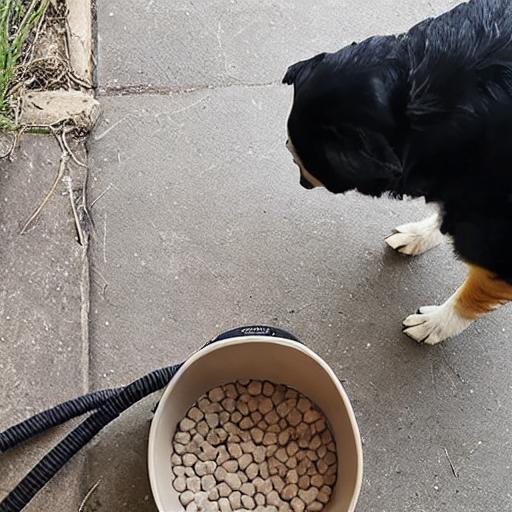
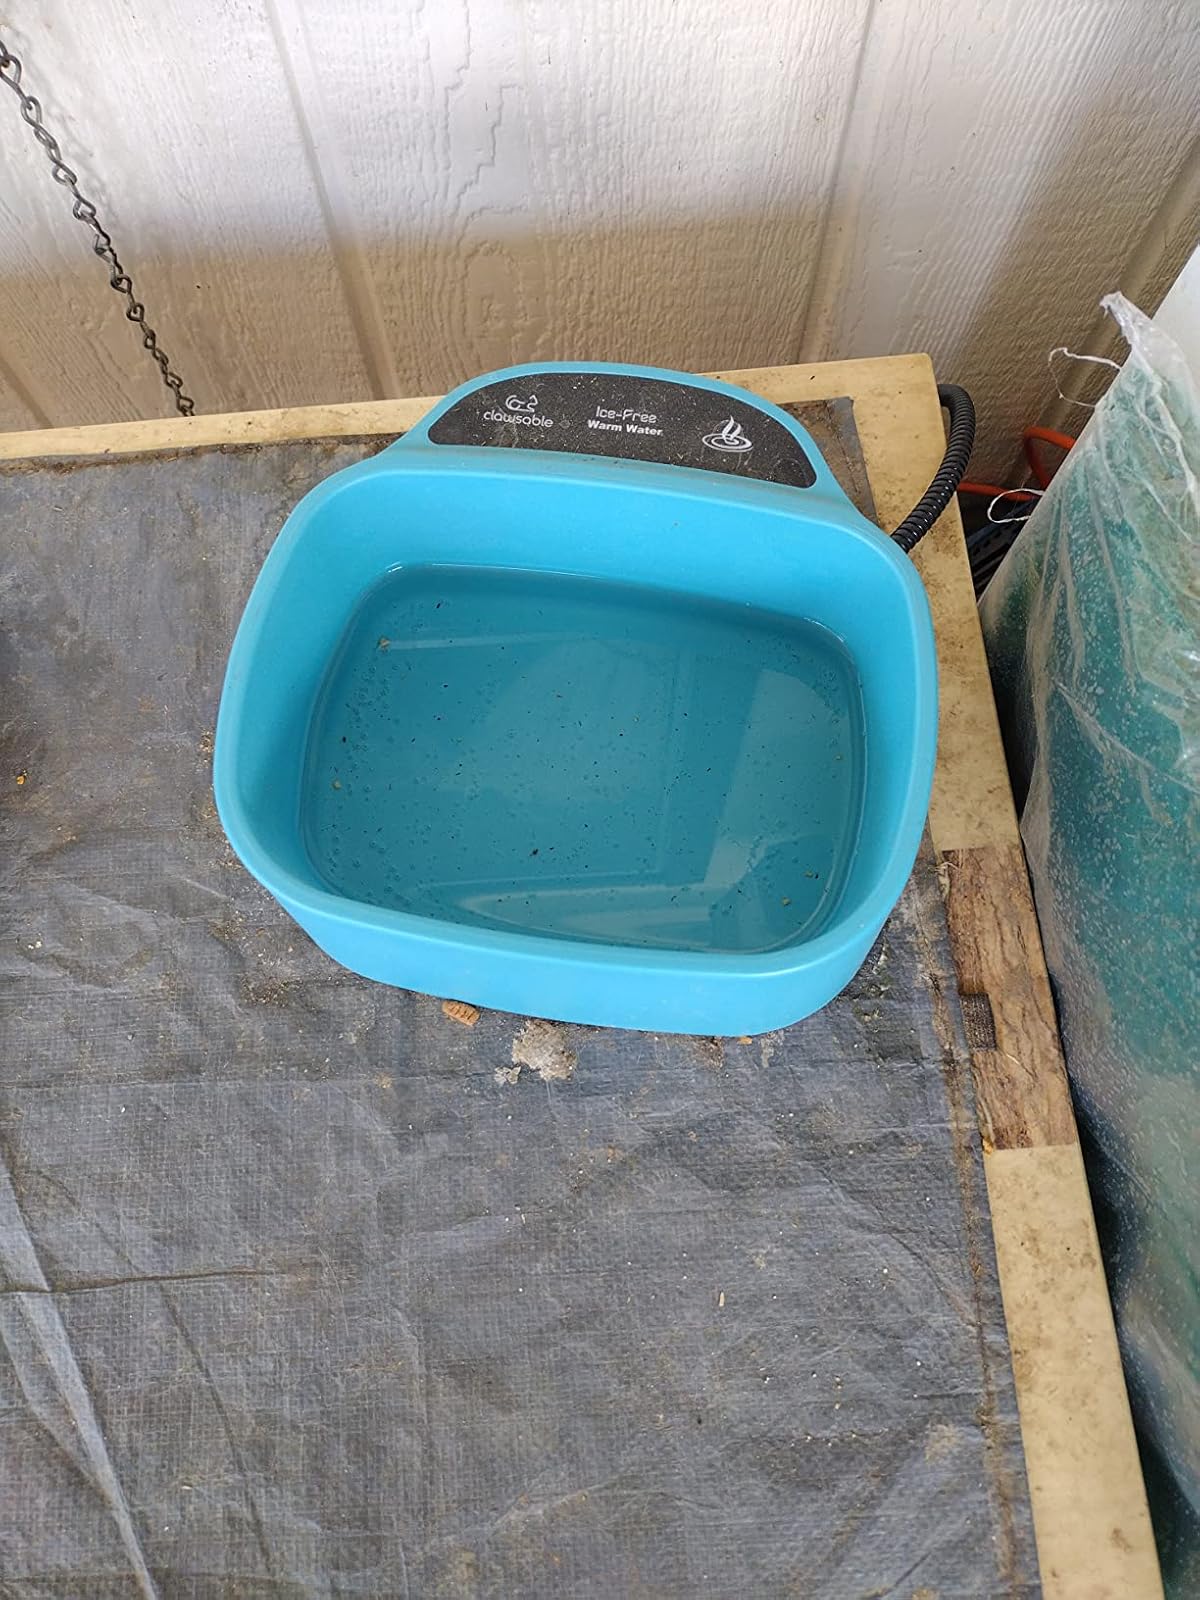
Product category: items_bowl
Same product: no